Henry Holt (publisher)

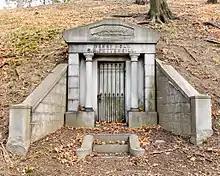
The entrance to Henry Holt's crypt at The Green-Wood Cemetery, Brooklyn, NY

Holt served on the Simplified Spelling Board, and was its President and the man to whom the Board's founding benefactor Andrew Carnegie addressed his February 25, 1915, letter expressing dissatisfaction with the progress of the board, saying of the board that "a more useless body of men never came into association, judging from the effects they produce."